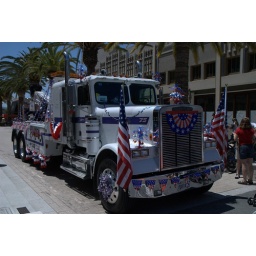
Redwood City has a car show on the 4th around the courthouse building -- here is my collection